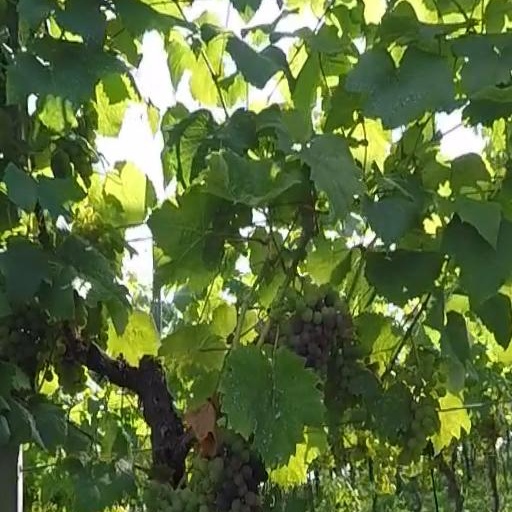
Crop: grape